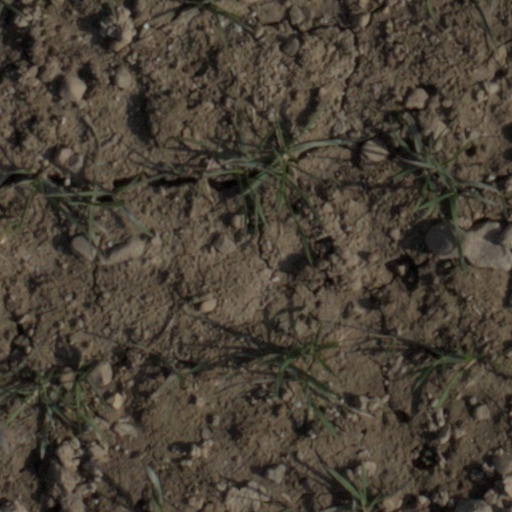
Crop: wheat